Answer in natural language. Is framed mountain landscape photo (marked A) in front of block colour dresser (marked B)? Choose between the following options: yes or no
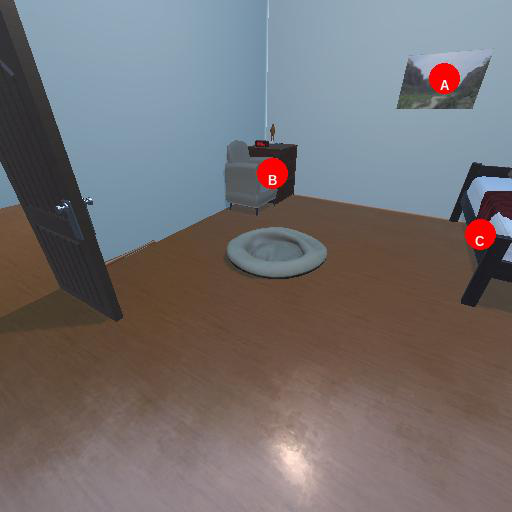
<answer>yes</answer>